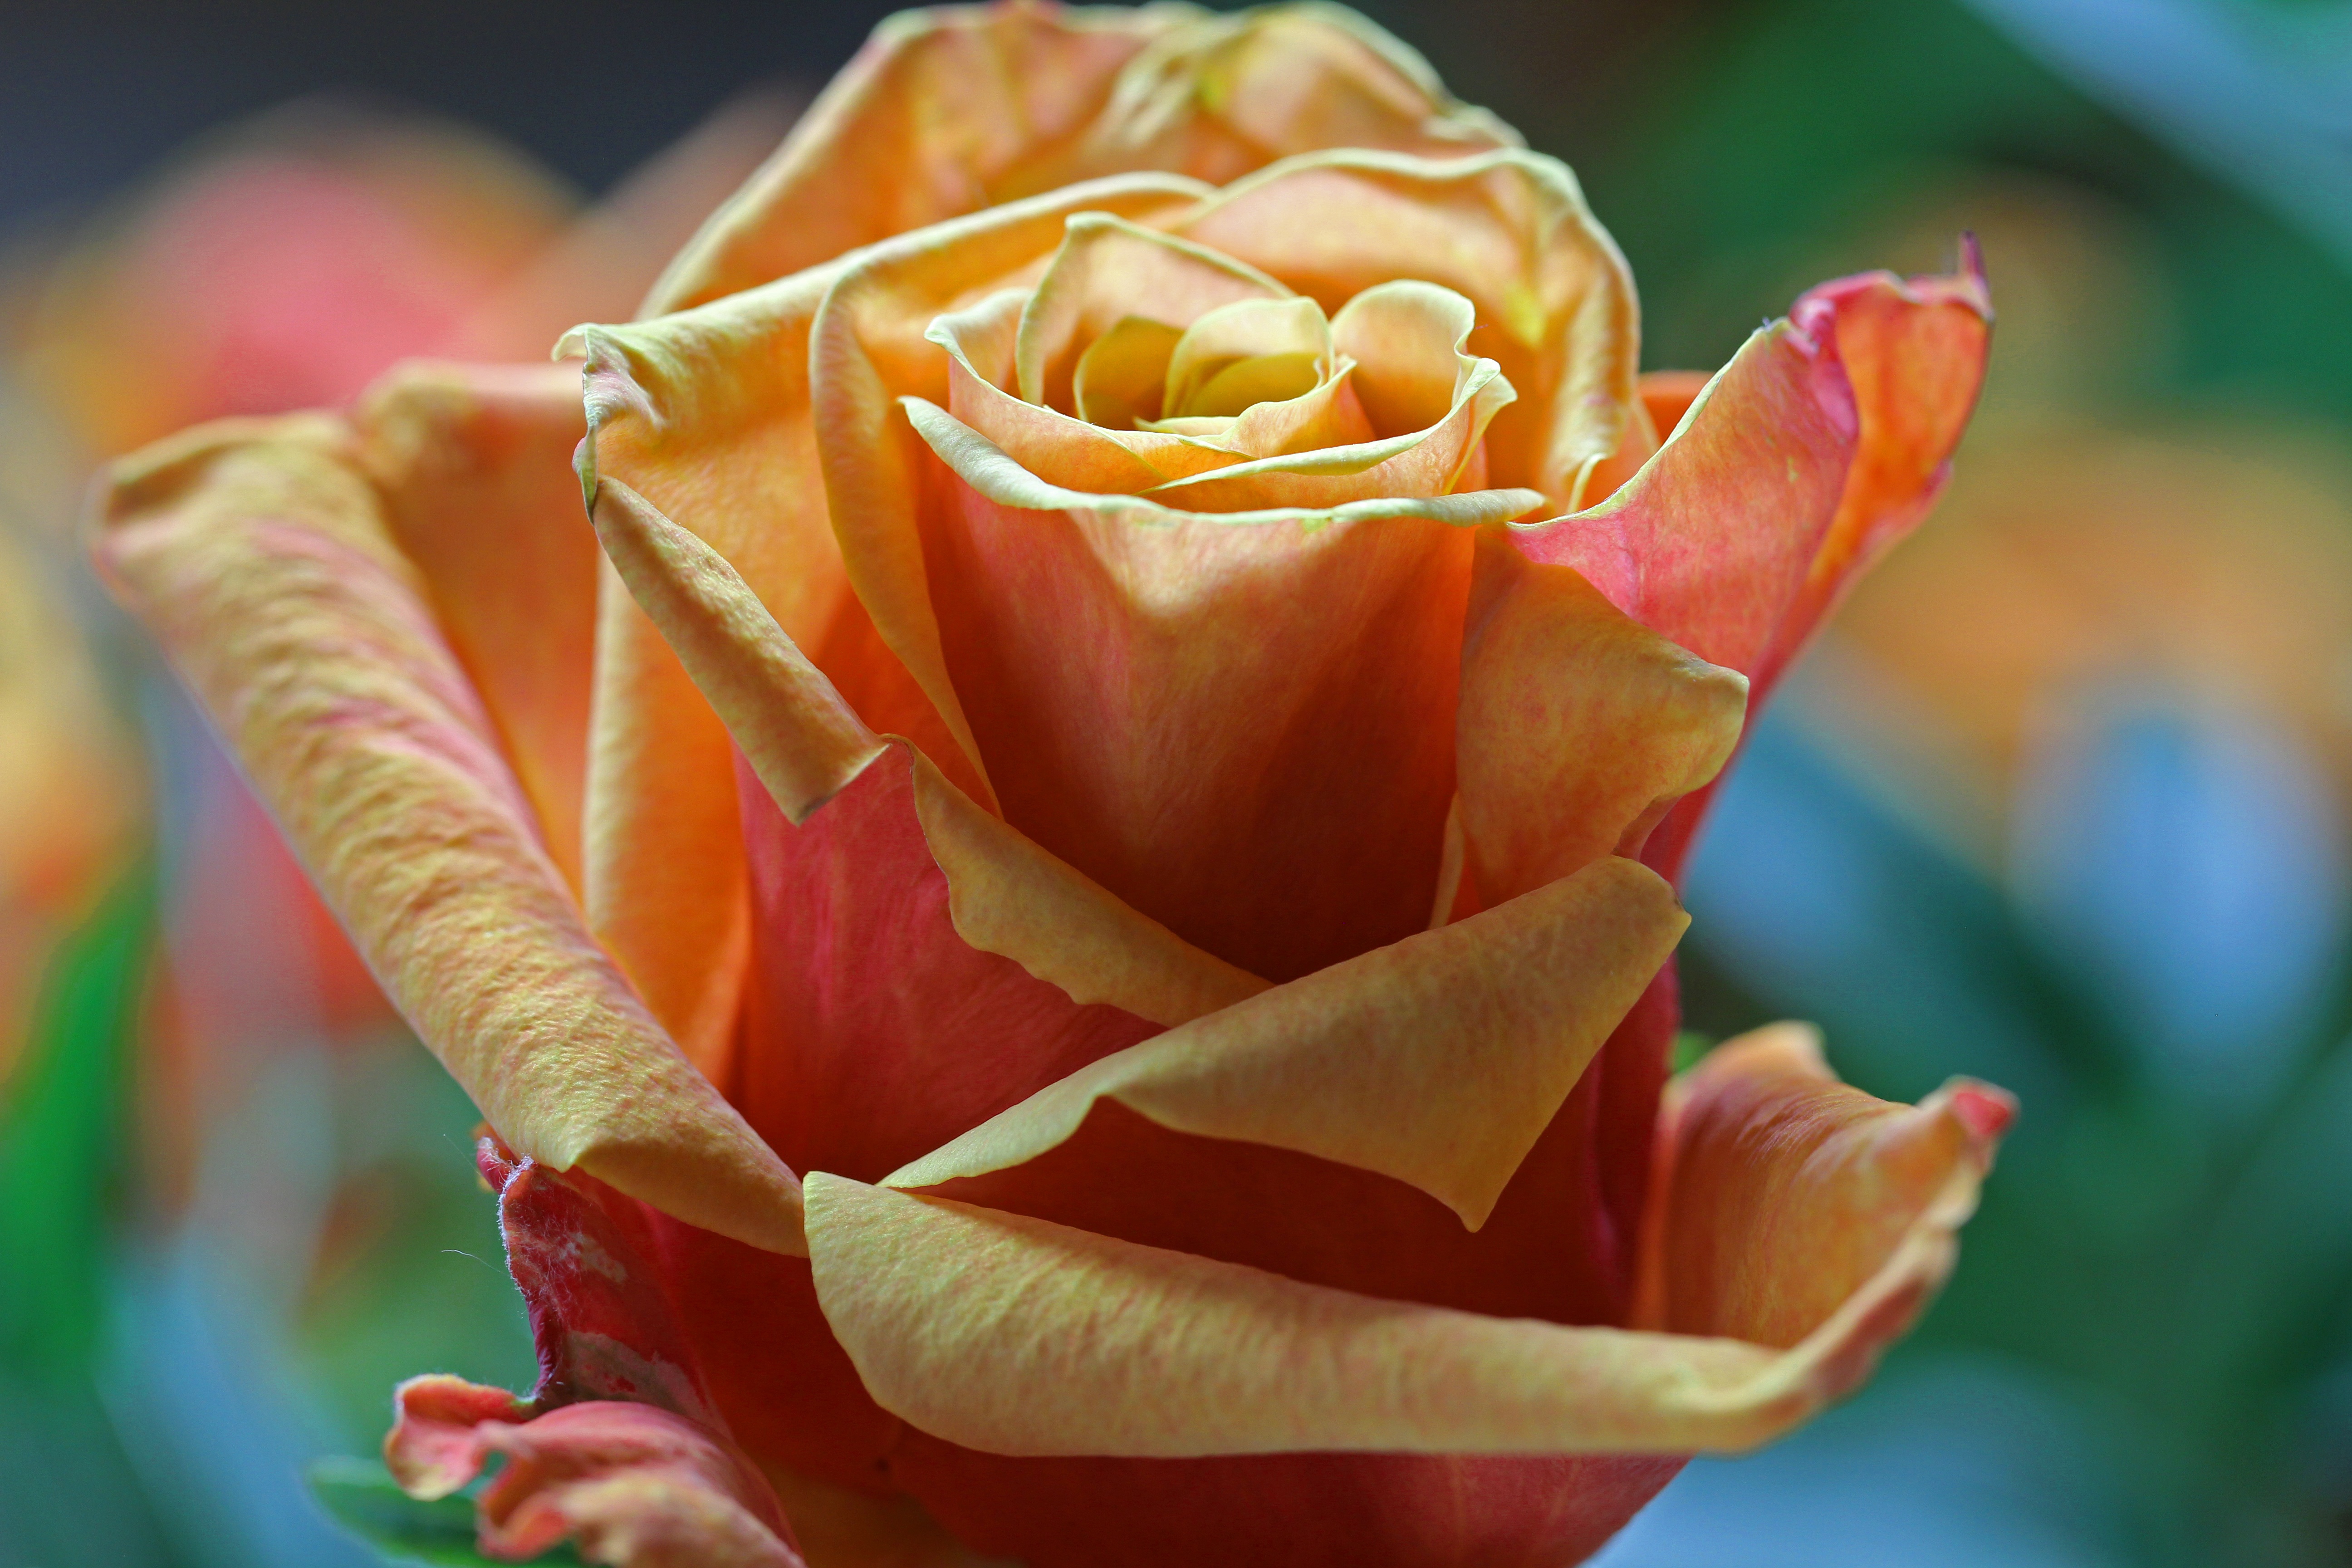
nature, blossom, plant, photography, flower, petal, bloom, rose, spring, red, color, yellow, pink, flora, red rose, close up, bud, floribunda, yellow rose, rose bloom, macro photography, rose blooms, flowering plant, garden roses, rose family, plant stem, land plant, rose order, austrian briar